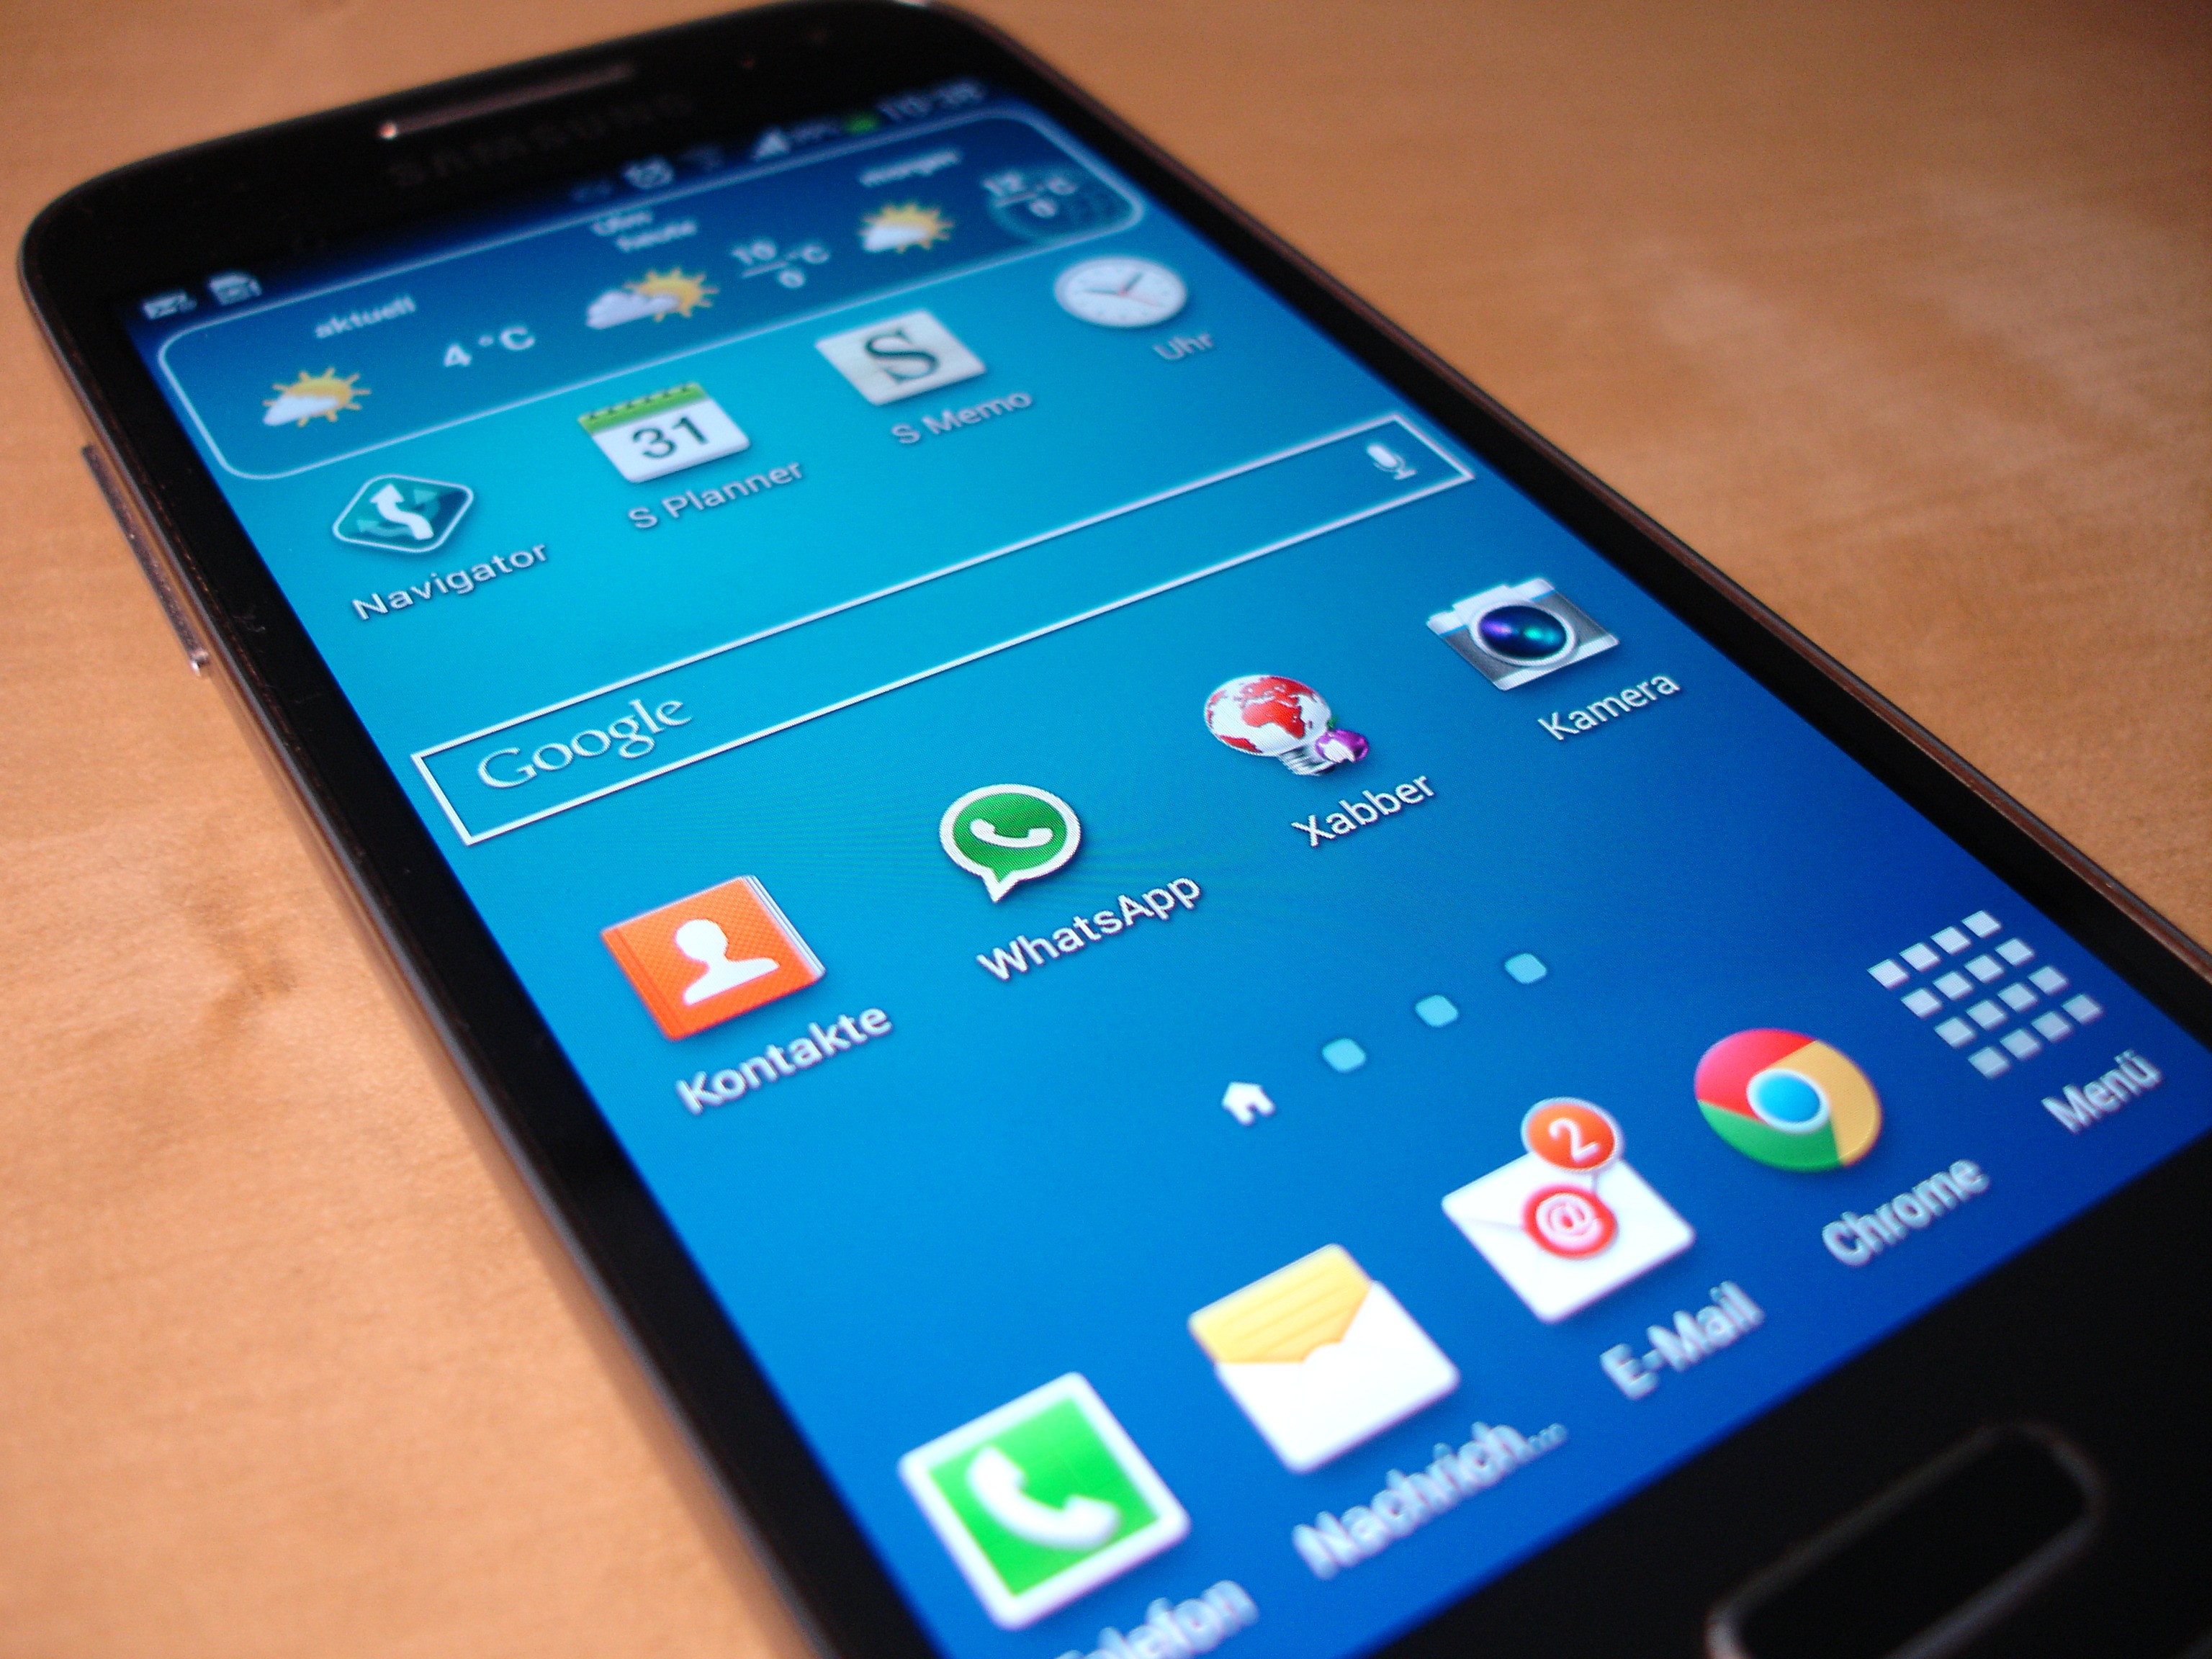
smartphone, technology, phone, telephone, communication, gadget, mobile phone, brand, electronics, samsung, whatsapp, multimedia, screenshot, tablet computer, electronic device, portable communications device, communication device, galaxy s4 mini